The Golden Plague (1954 film)

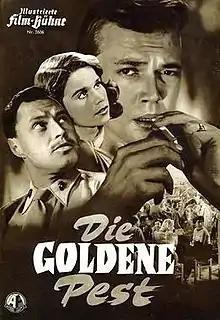
German film poster

The Golden Plague is a 1954 West German drama film directed by John Brahm and starring Ivan Desny, Karlheinz Böhm, and Gertrud Kückelmann. The film's sets were designed by the art director Alfred Bütow. Location shooting took place in Dotzheim and Kaiserslautern.